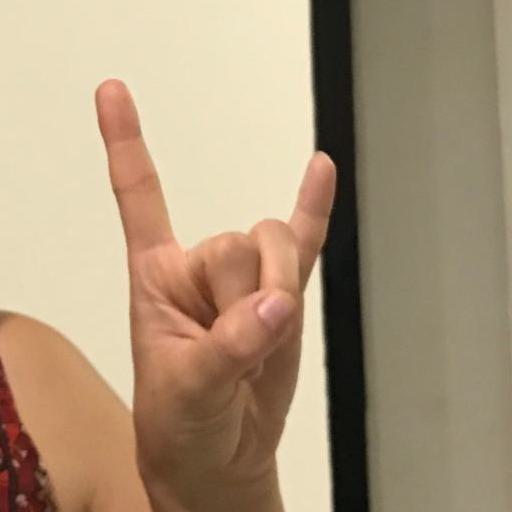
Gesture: rock